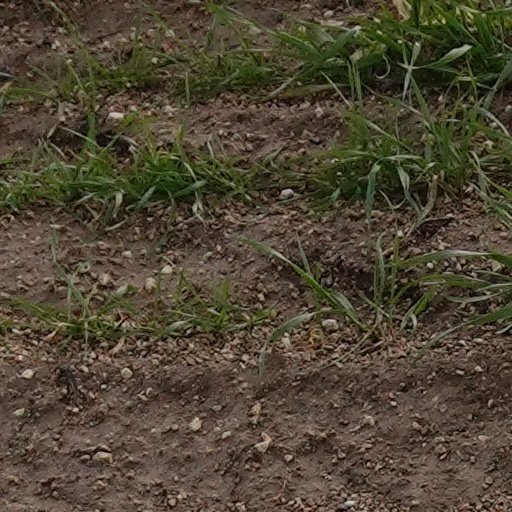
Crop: wheat